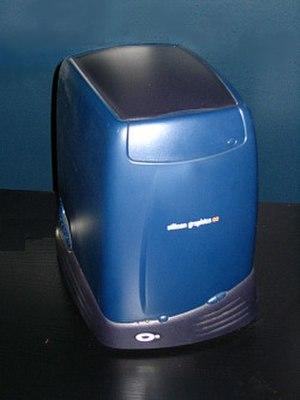
Silicon Graphics, Inc. était une société américaine qui construisait des stations de travail dédiées aux domaines de l'infographie, de la 3D, du traitement vidéo et du calcul haute performance.